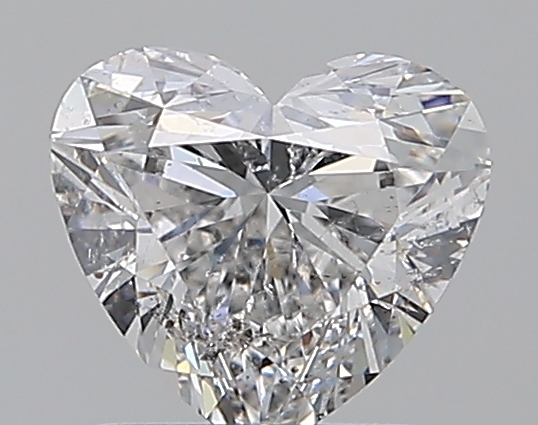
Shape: heart
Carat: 1
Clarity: SI2
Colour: F
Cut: EX
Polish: EX
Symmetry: EX
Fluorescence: N
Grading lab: GIA
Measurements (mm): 6.19 x 6.86 x 3.97